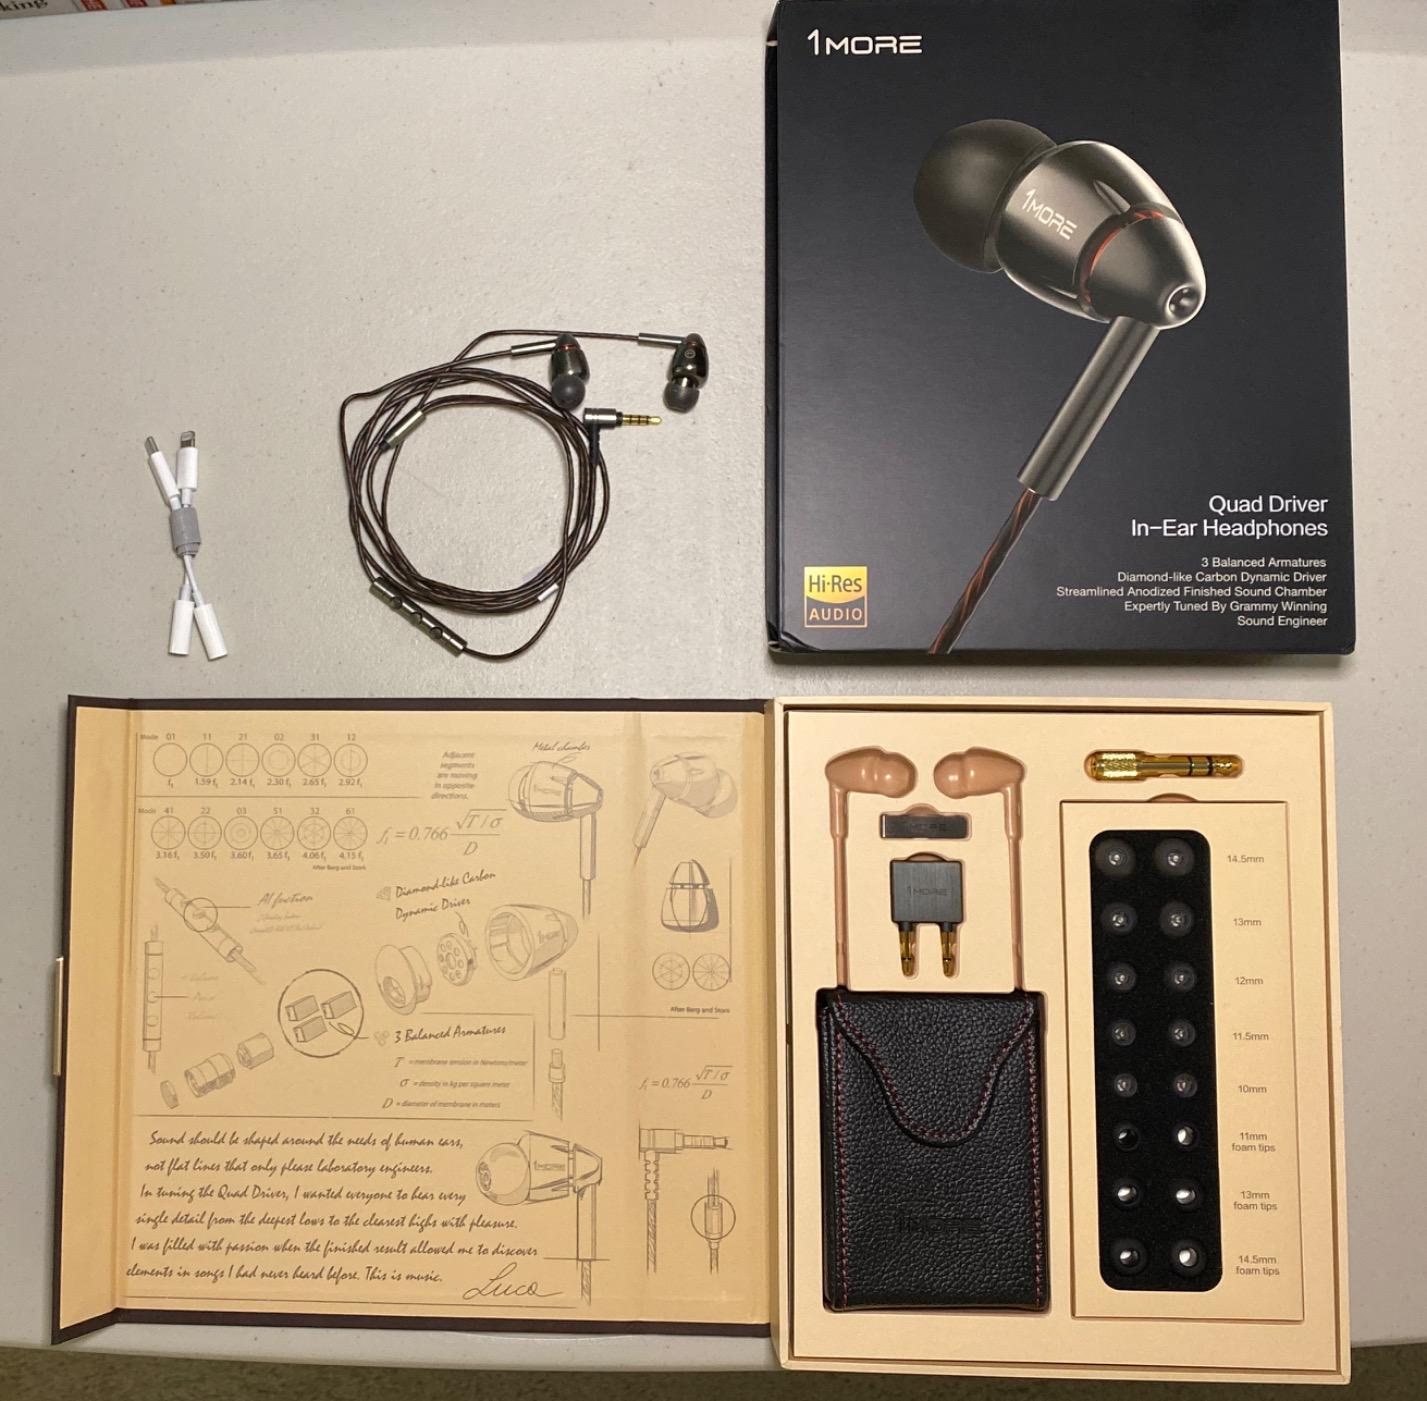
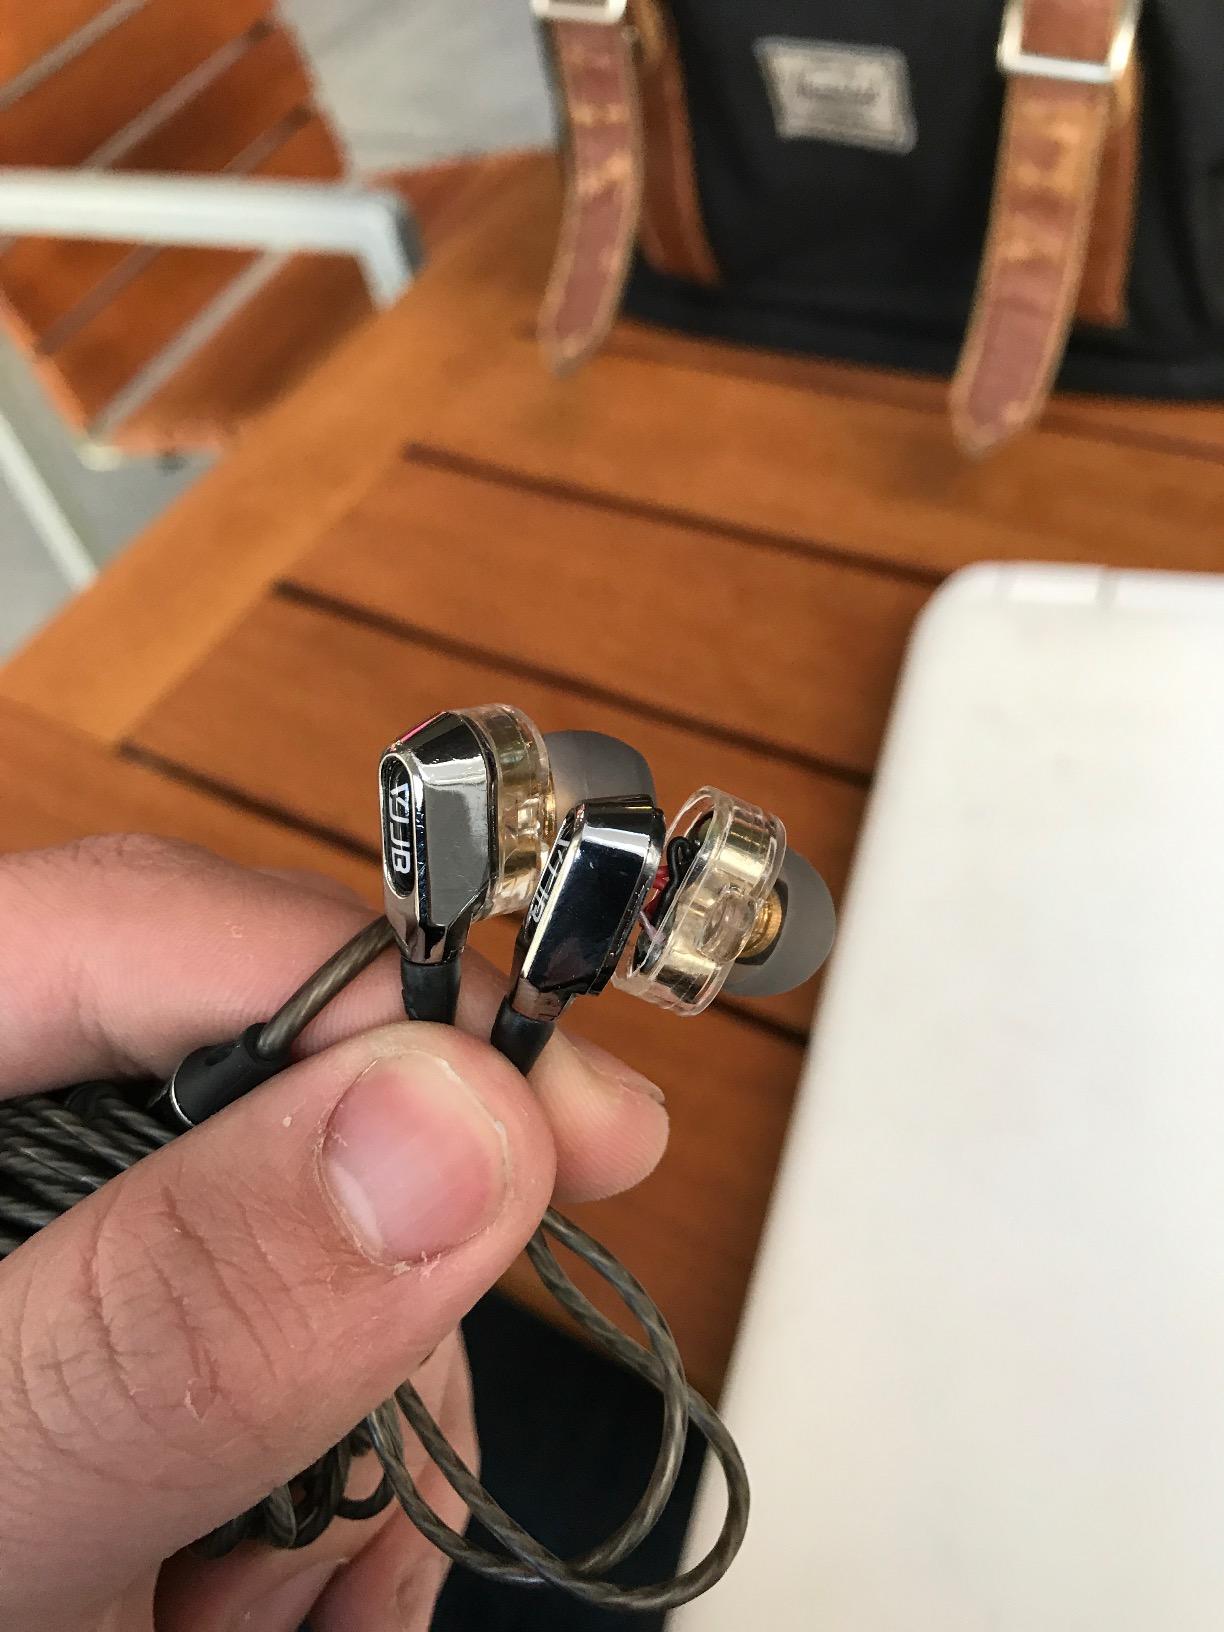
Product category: headphones
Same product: no